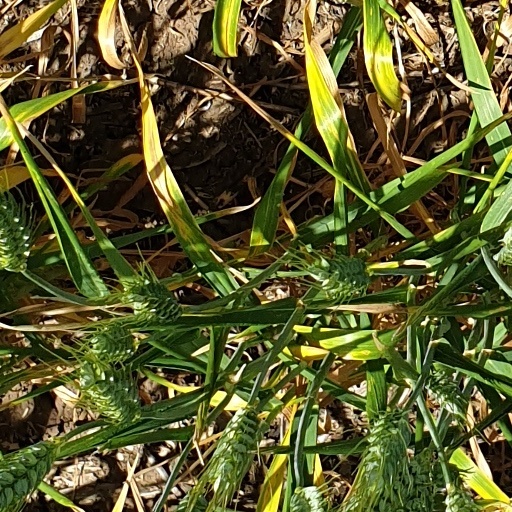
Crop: wheat